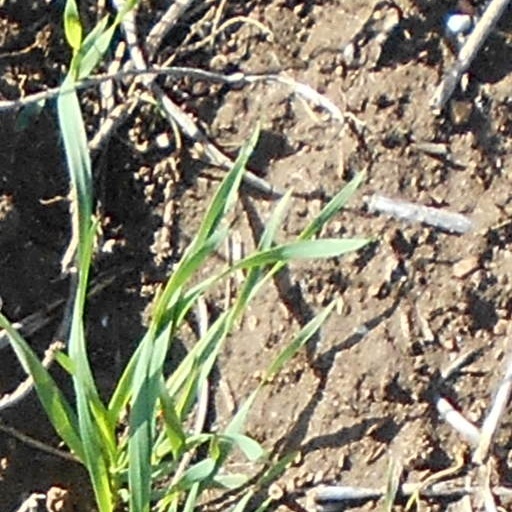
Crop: wheat